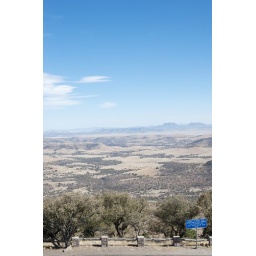
Highest road in Texas; read the sign